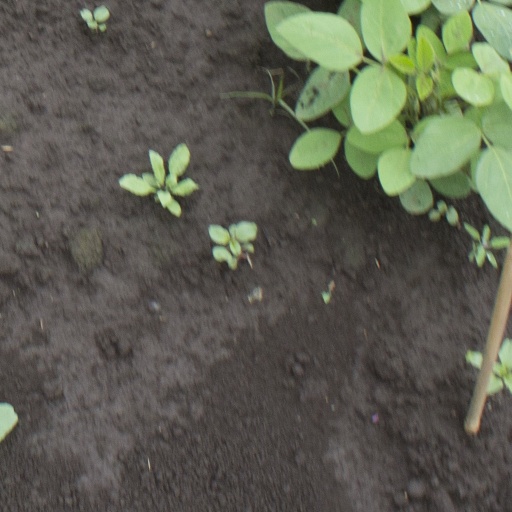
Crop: soybean